Chhatradhar Mahato

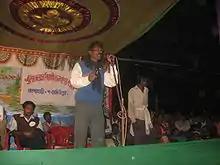

Chhatradhar Mahato (born 1964) is an Indian political activist and convict from Lalgarh, West Bengal. He convened the "Police Santrash Birodhi Janasadharaner Committee" (People's Committee Against Police Atrocities, or PCAPA) during Lalgarh insurgency.